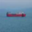
Label: ship